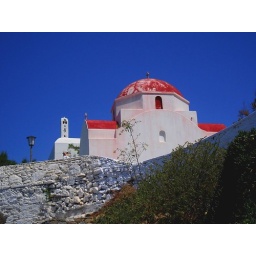
A Greek Orthodox Church sitting atop a hill in Mykonos.